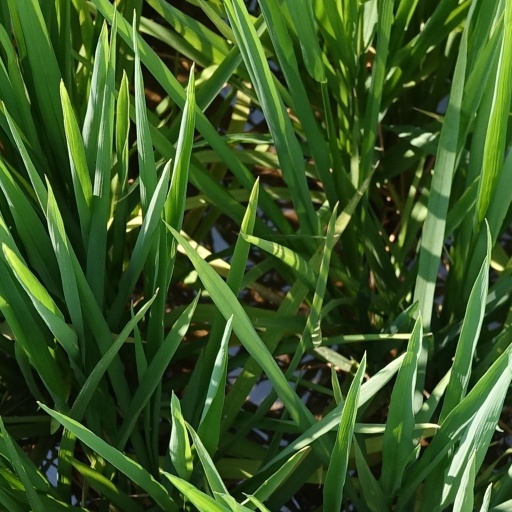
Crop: rice